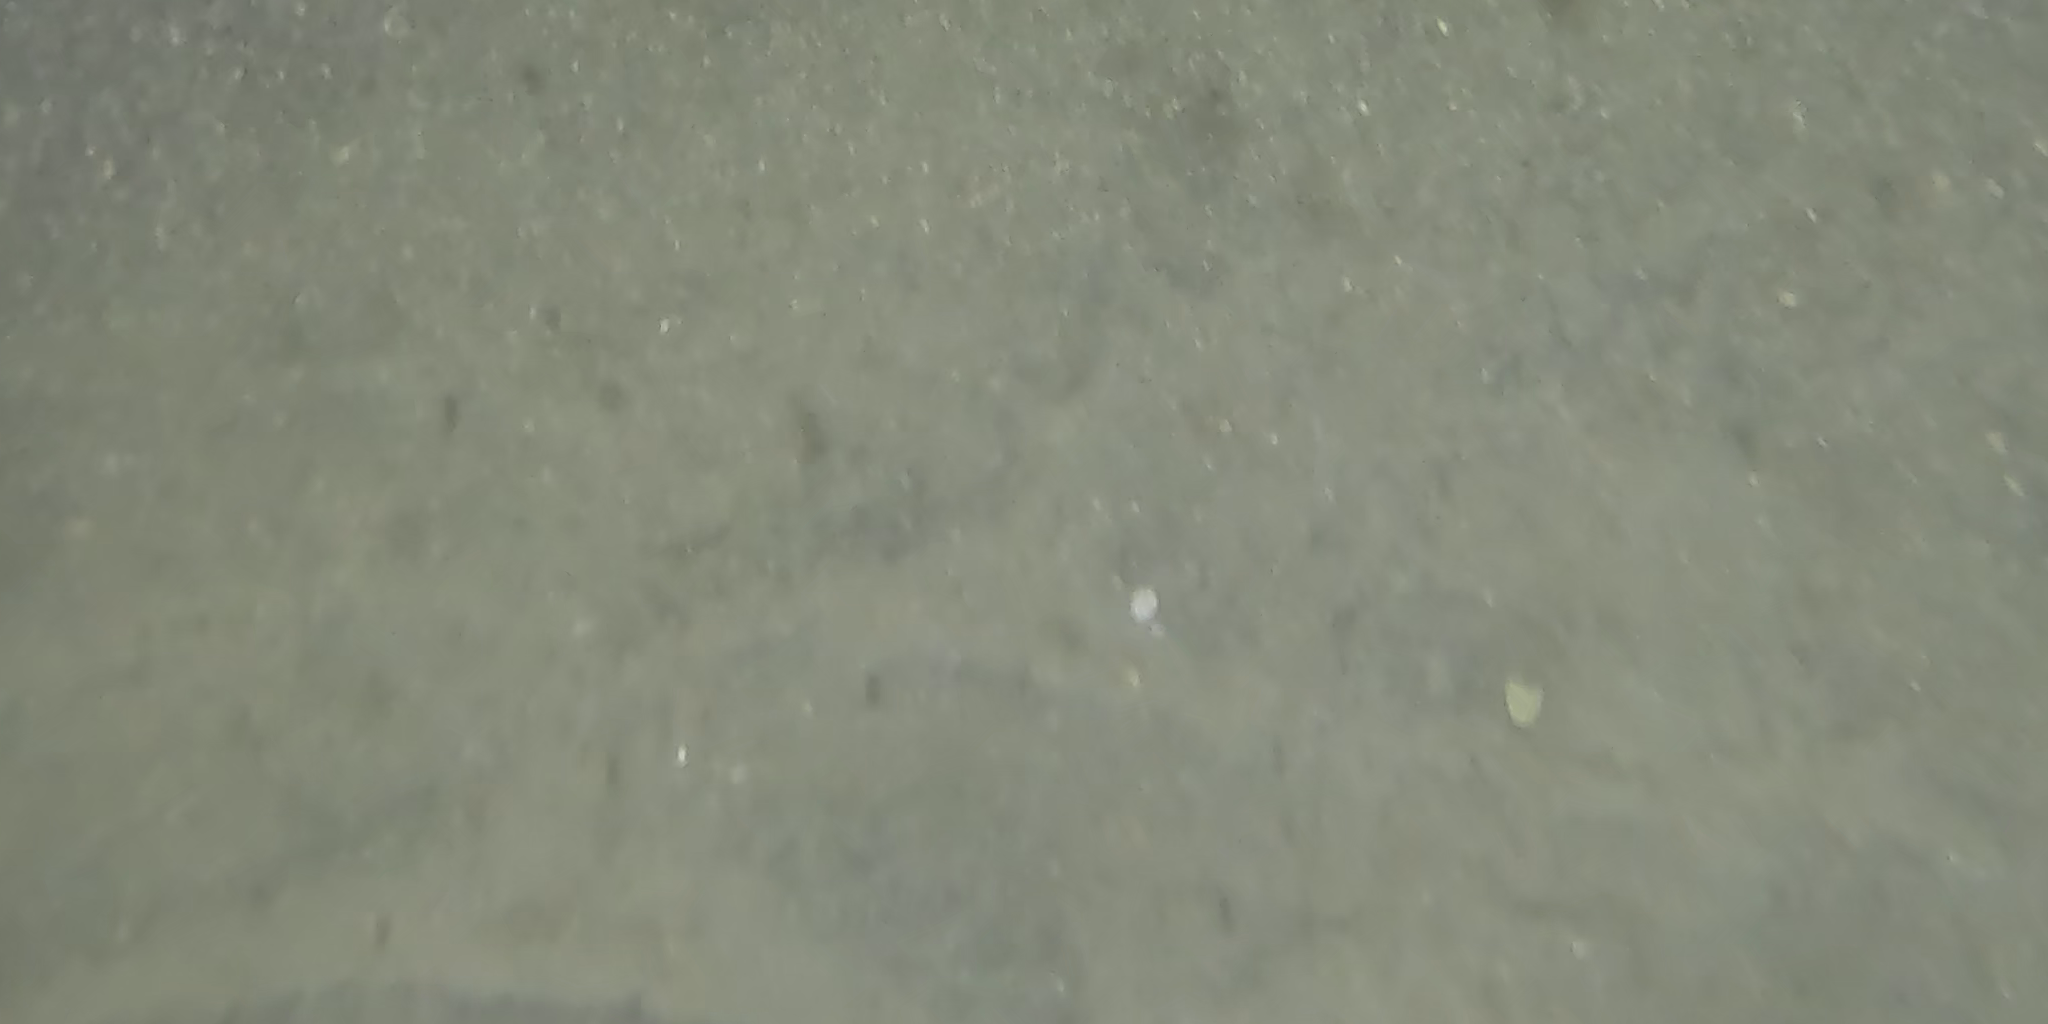
Seabed habitat: sand